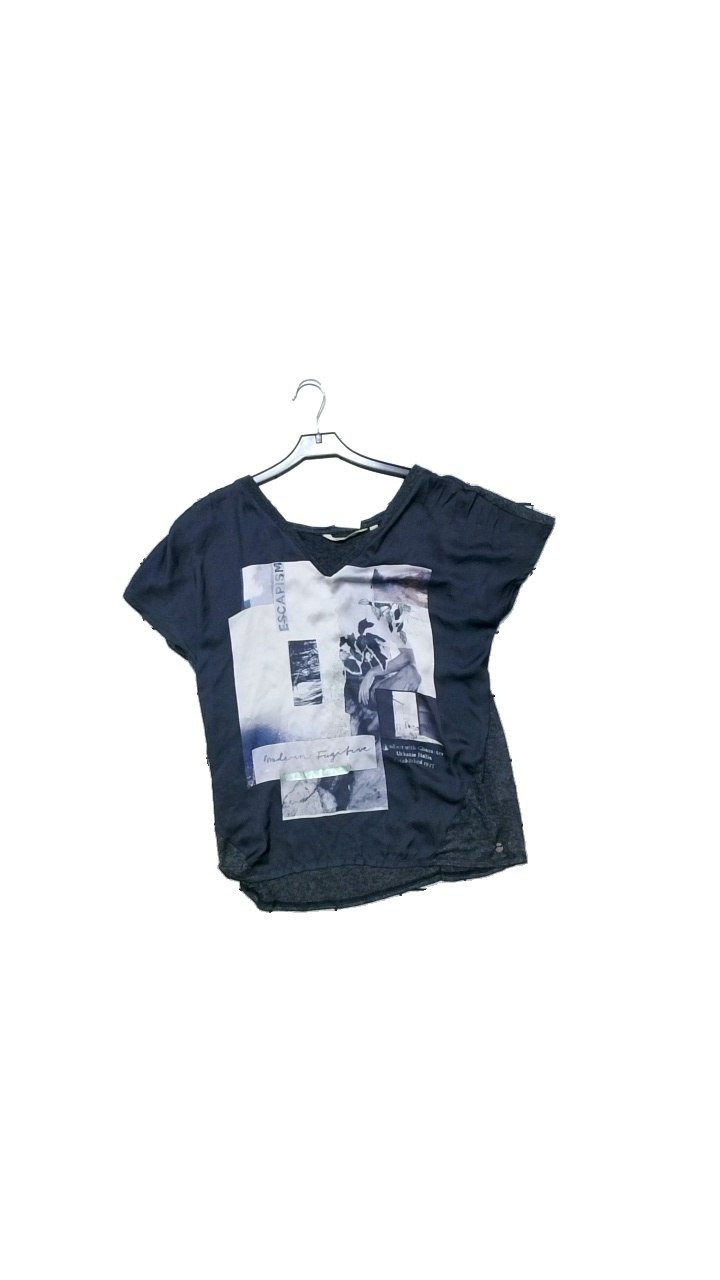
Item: Top (Ladies)
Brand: Garcia Jeans
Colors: Blue
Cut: Regular
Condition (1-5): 3
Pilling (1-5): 3
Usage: Reuse
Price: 50-100